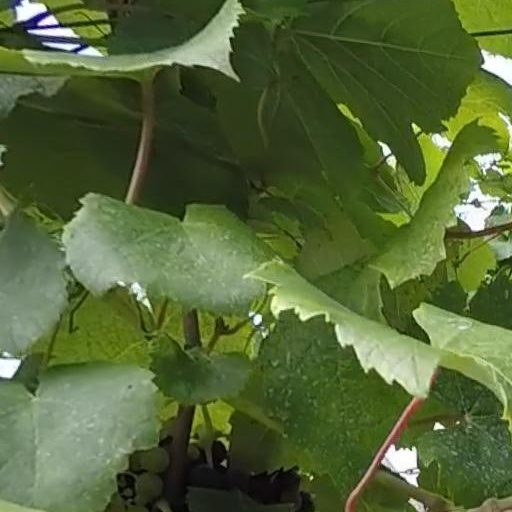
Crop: grape